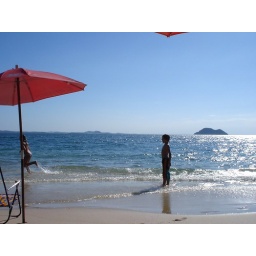
The beaches in Buzios are amazing. See how blue the water is.